Laidu

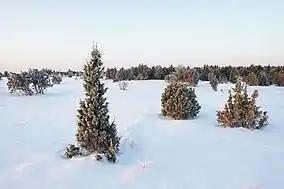
Winter morning on the island of Laidu, Küdema Bay

Laidu is an island belonging to the country of Estonia. Located in Küdema Bay, it is the nesting site of many protected bird species during the summer months.